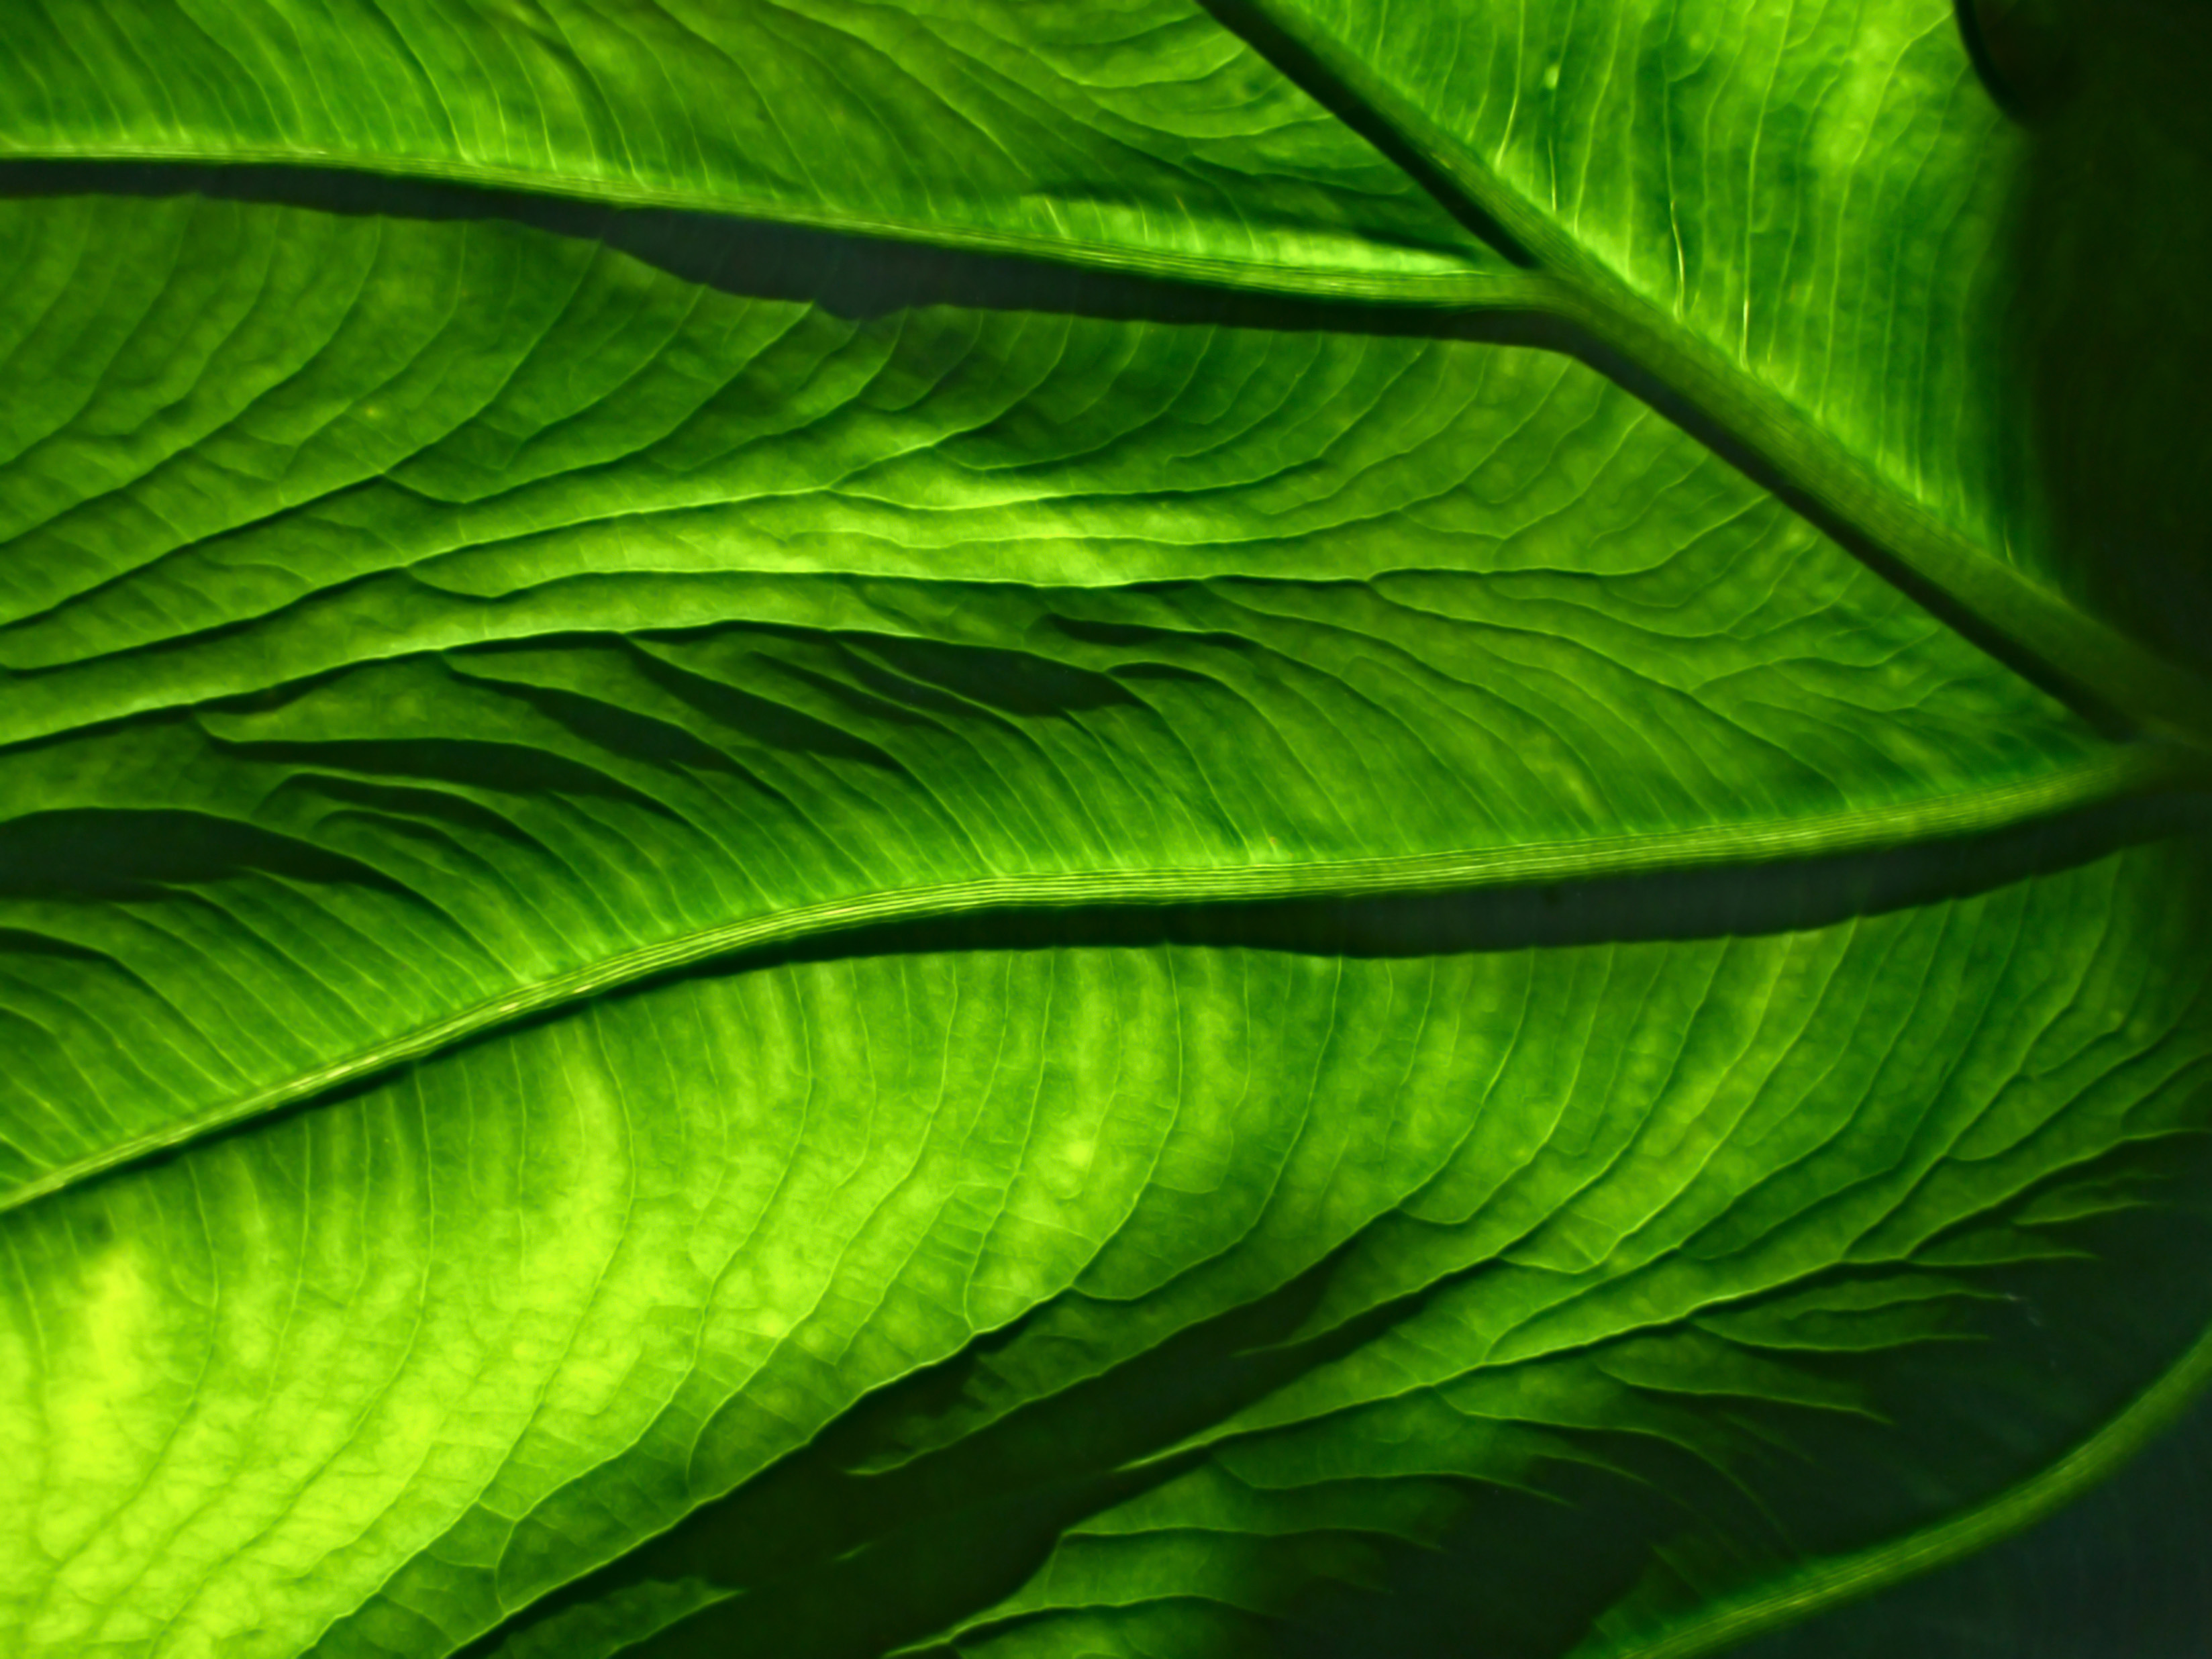
branch, plant, leaf, flower, green, botany, flora, fern, macro photography, plant stem, land plant, ferns and horsetails